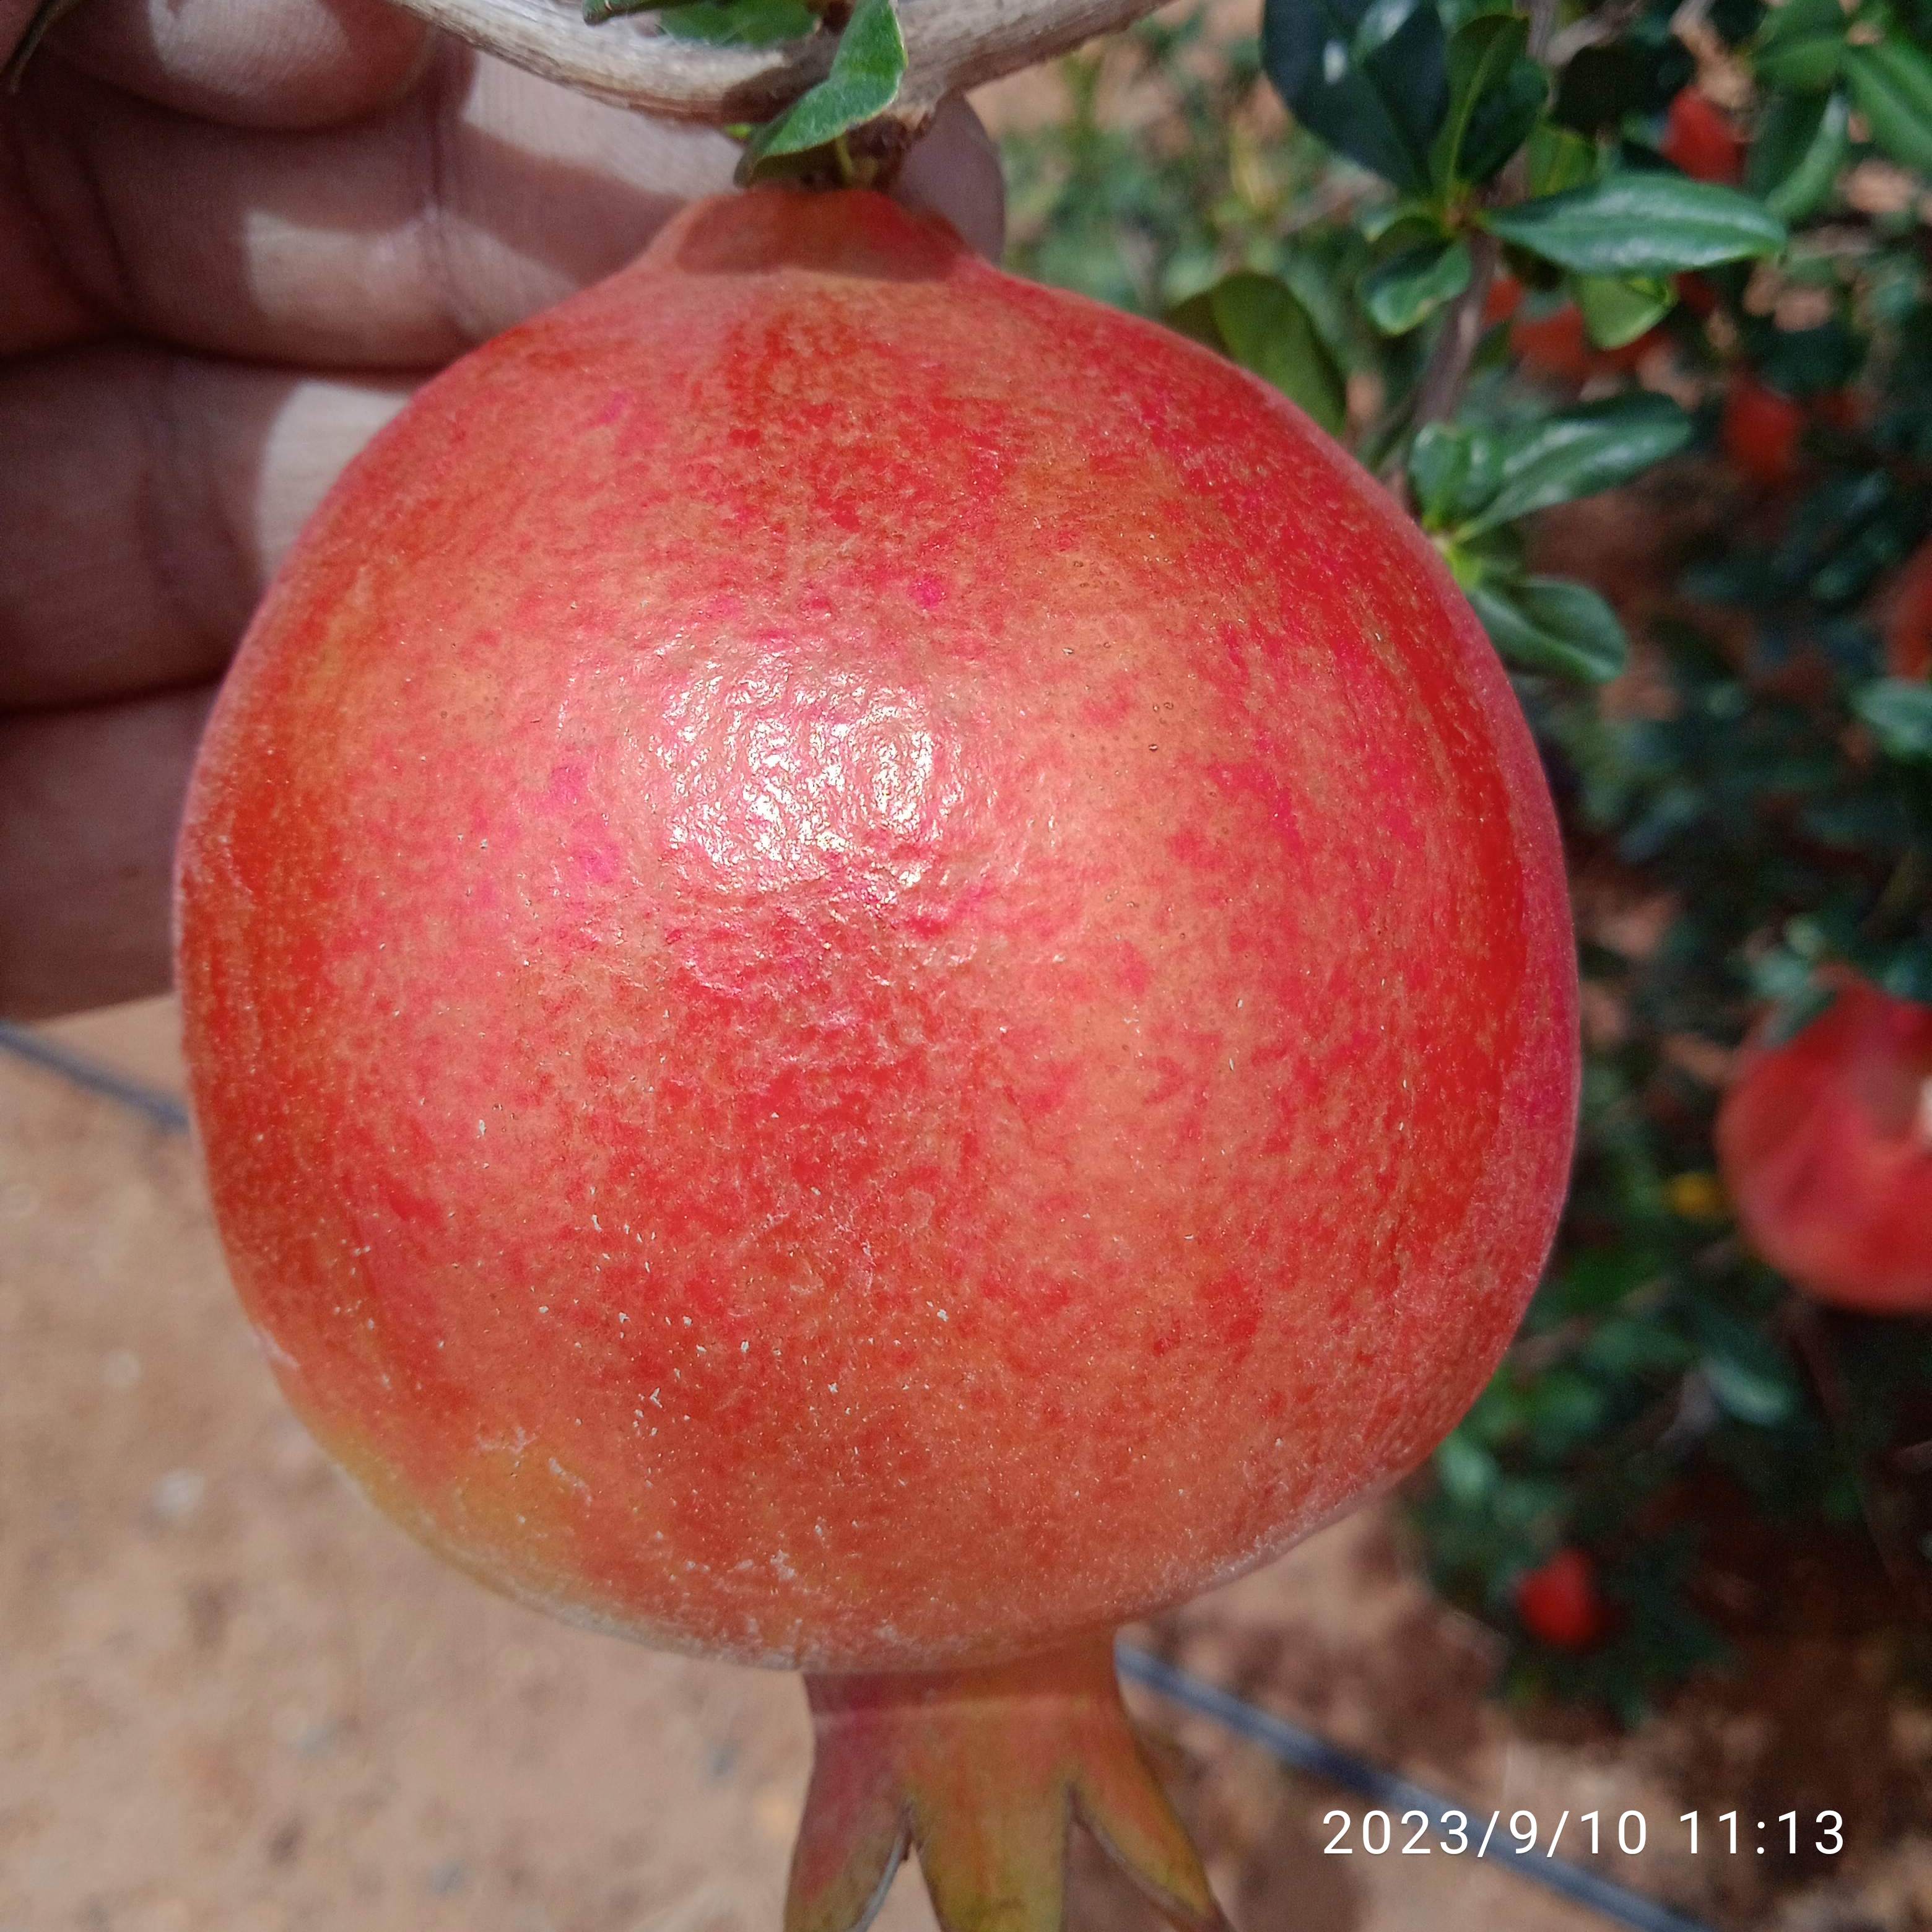
Label: Healthy